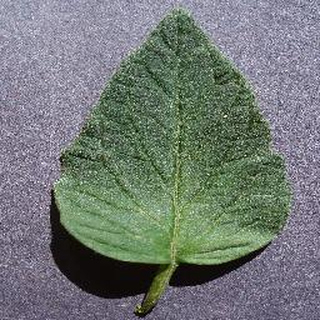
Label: healthy_tomato